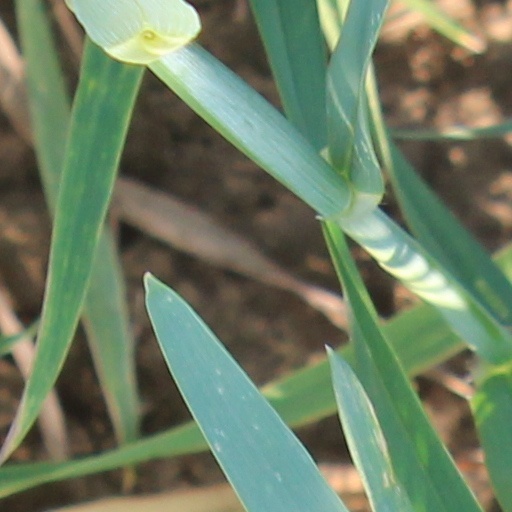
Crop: wheat